Jim McDowell (ceramic artist)

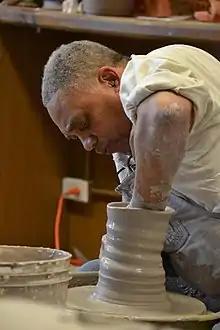
Jim McDowell at the wheel. Photo courtesy of the artist.

Born in Norfolk, Virginia, McDowell grew up in Washington, DC. His father James T. McDowell, who was called "Ol'Pa" by the family, was in the Navy and was an amateur painter.